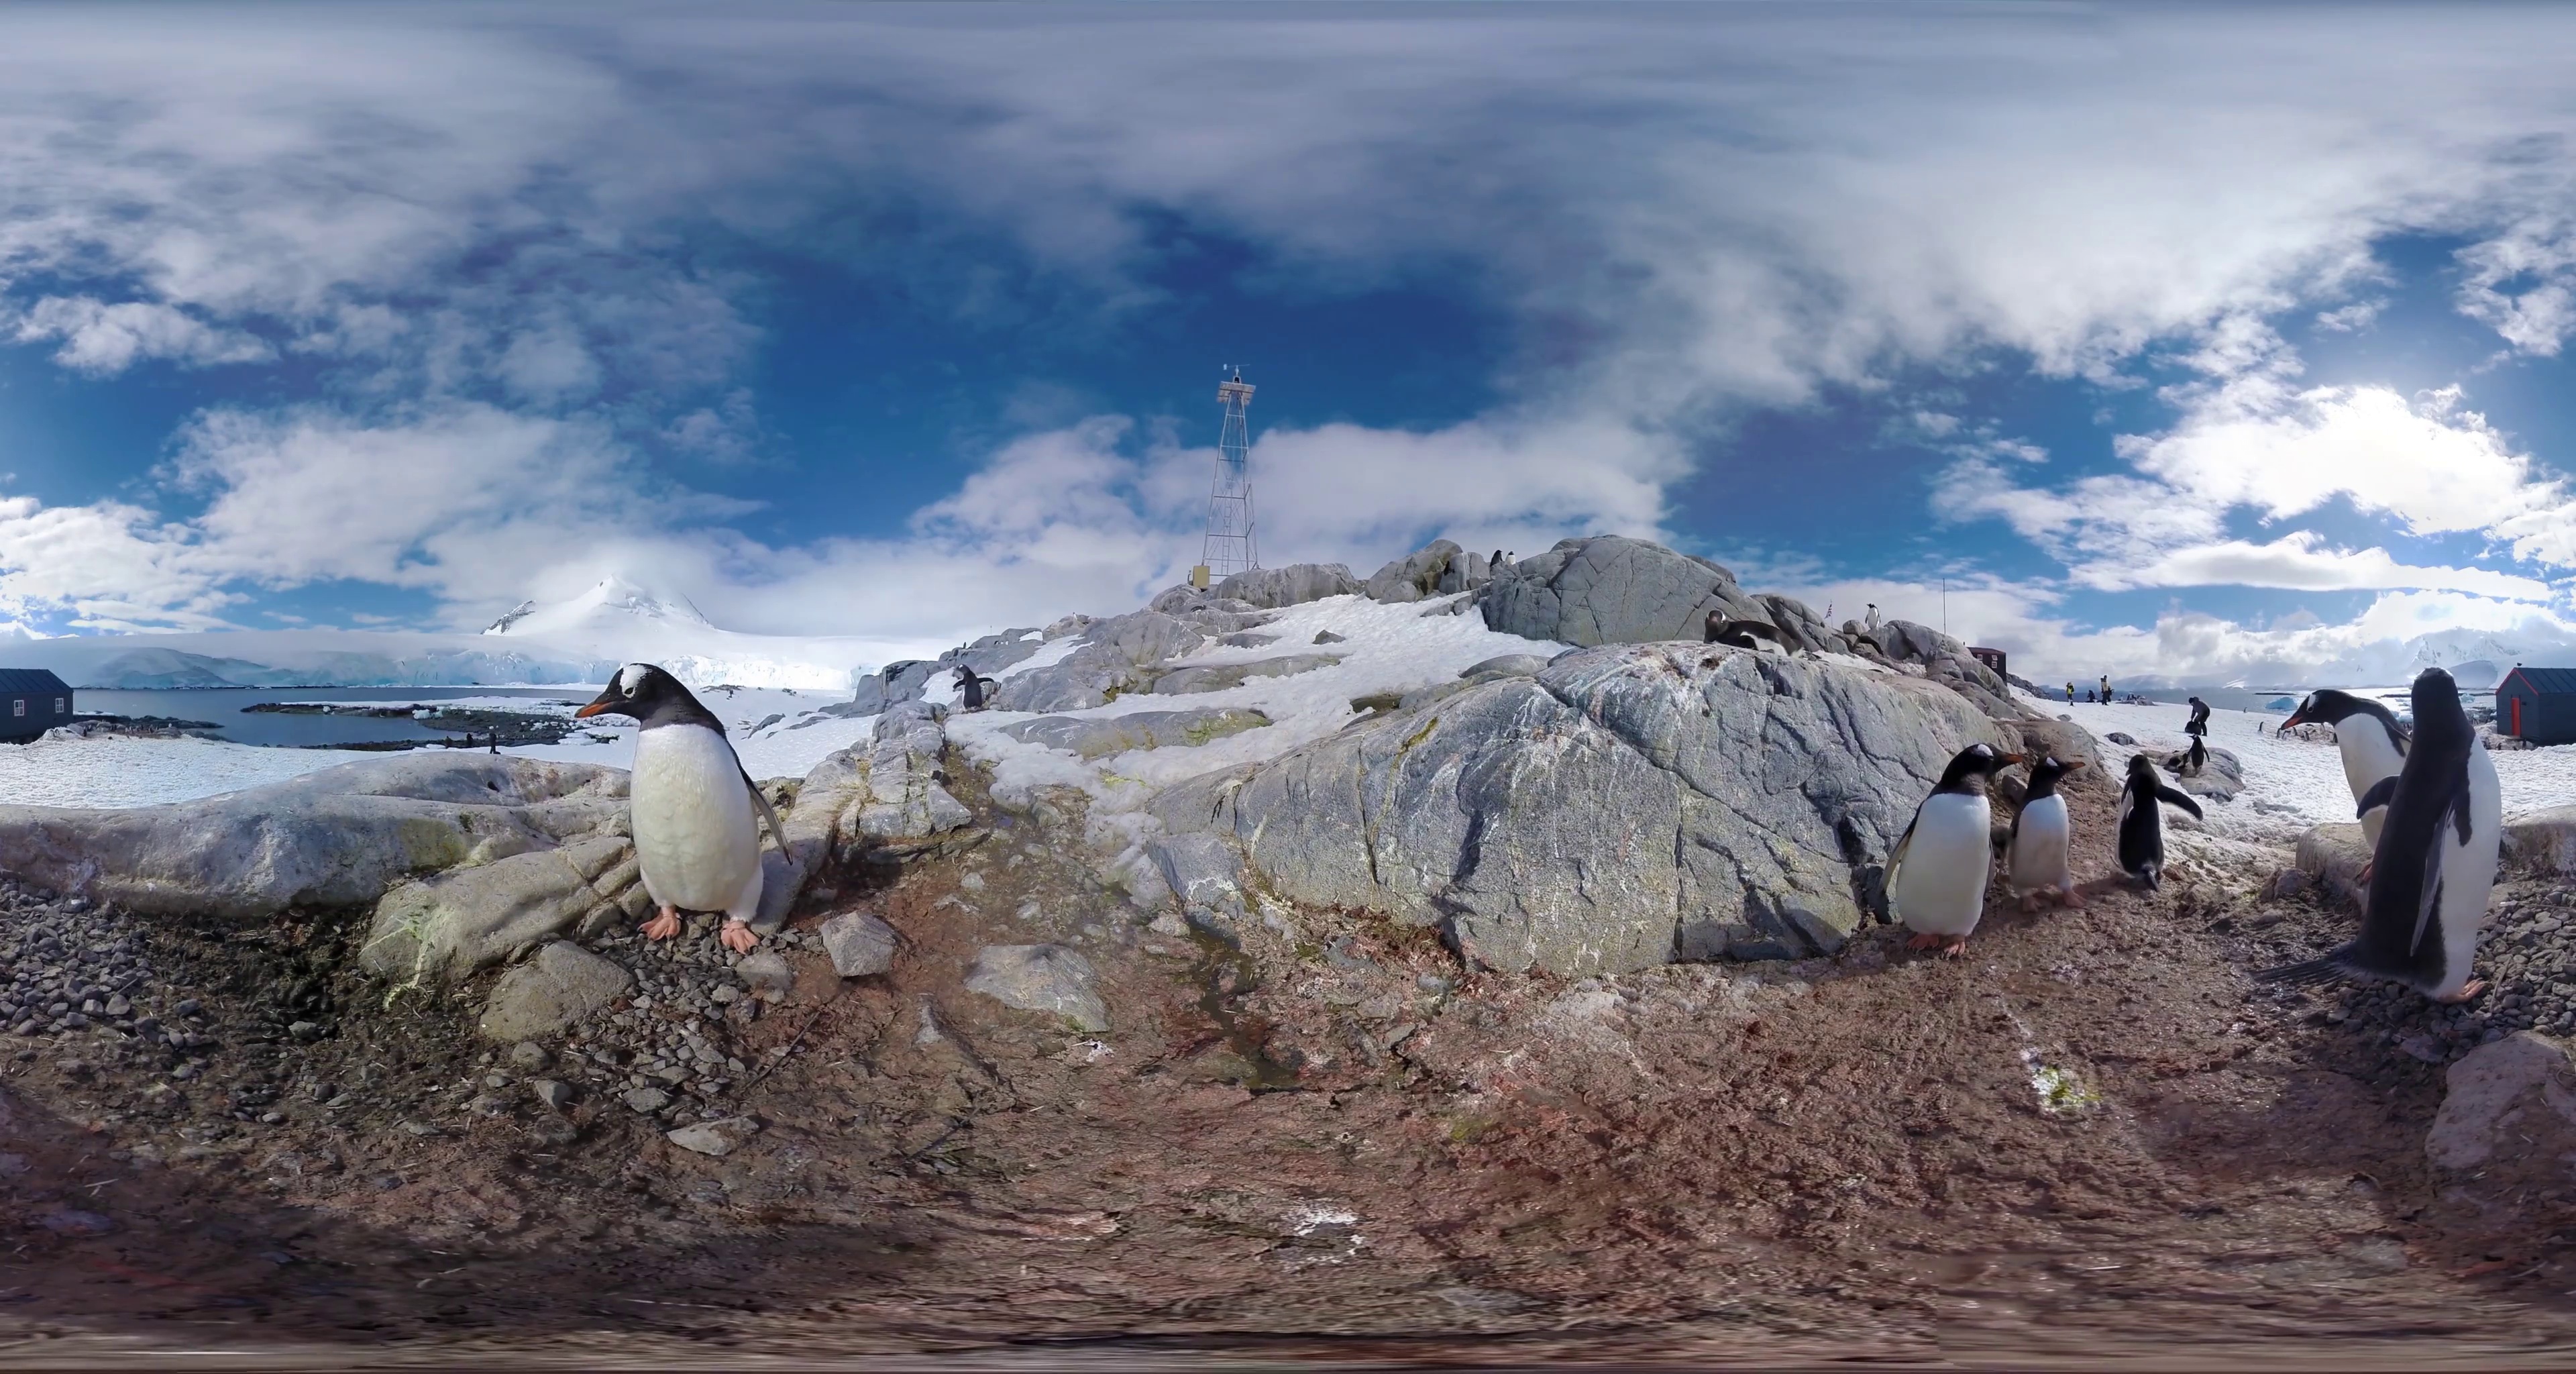
Referred object: the metal antenna tower on the hilltop

Referred object: the metal antenna tower